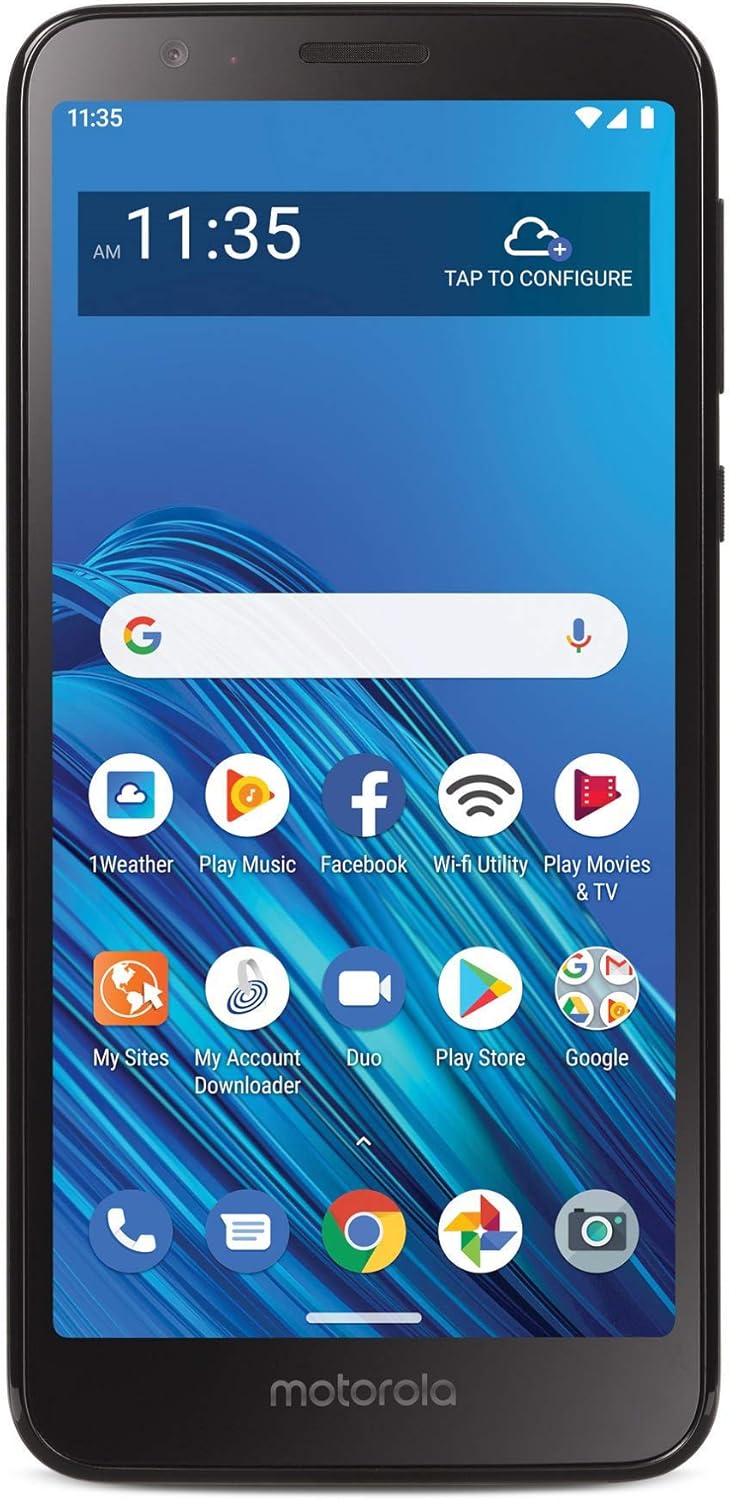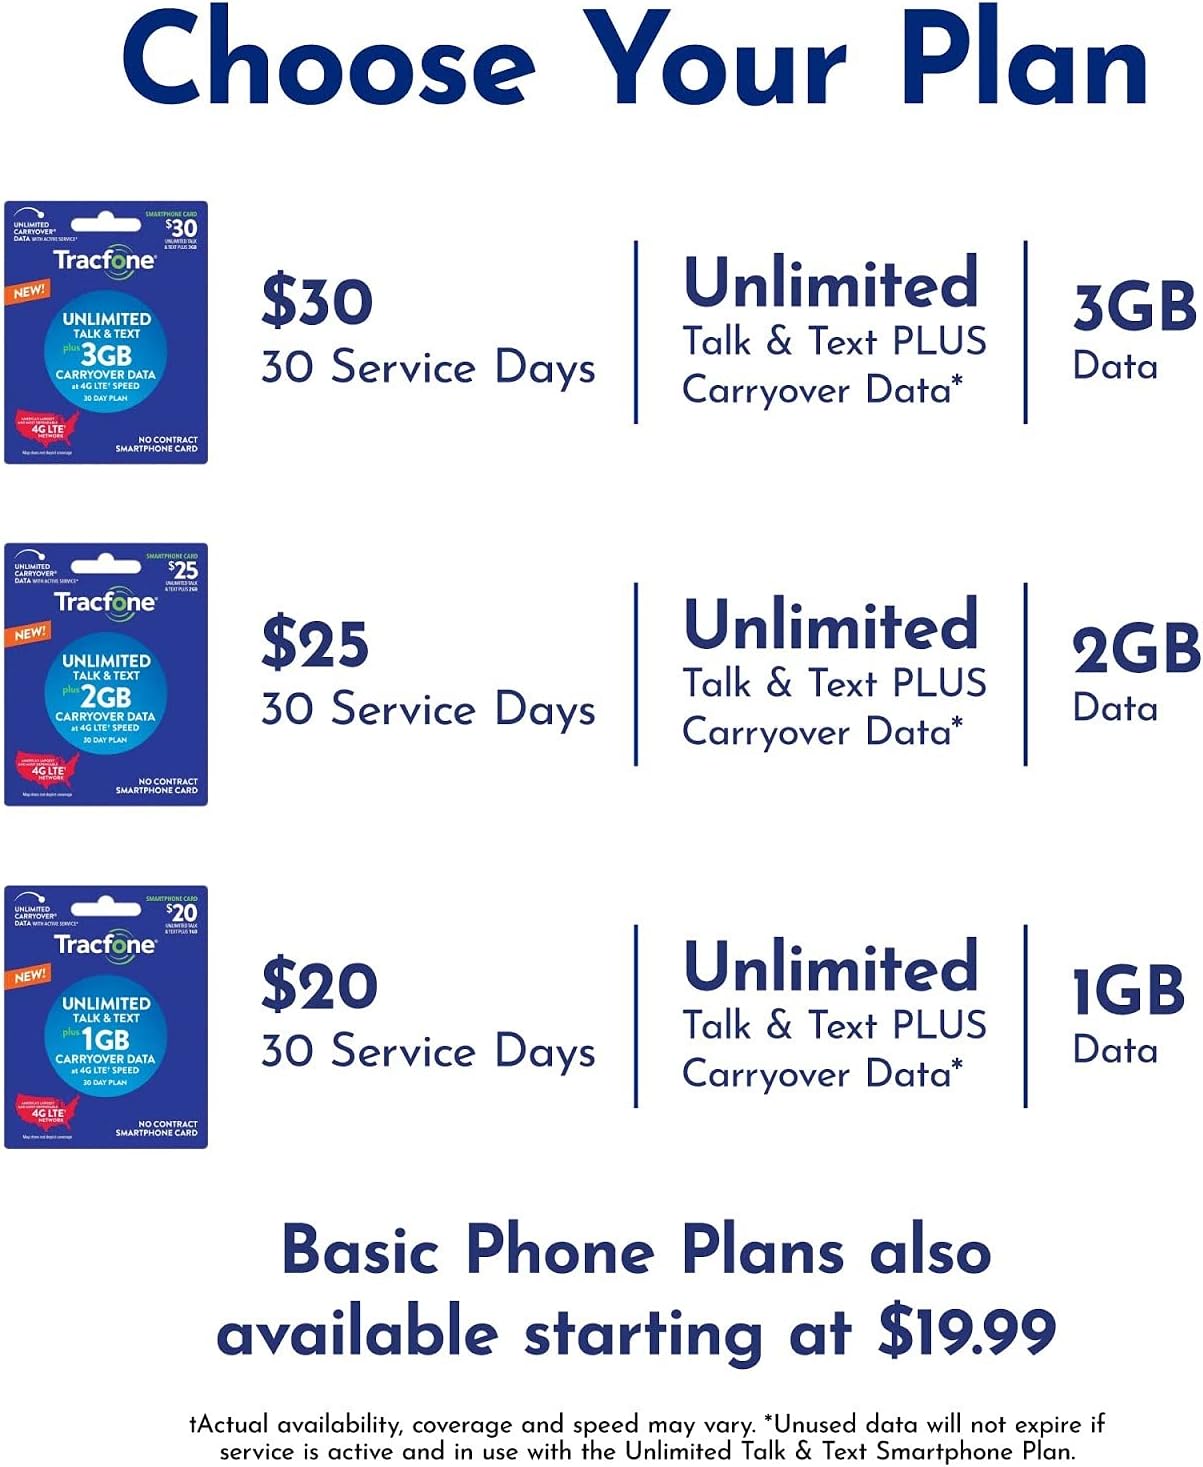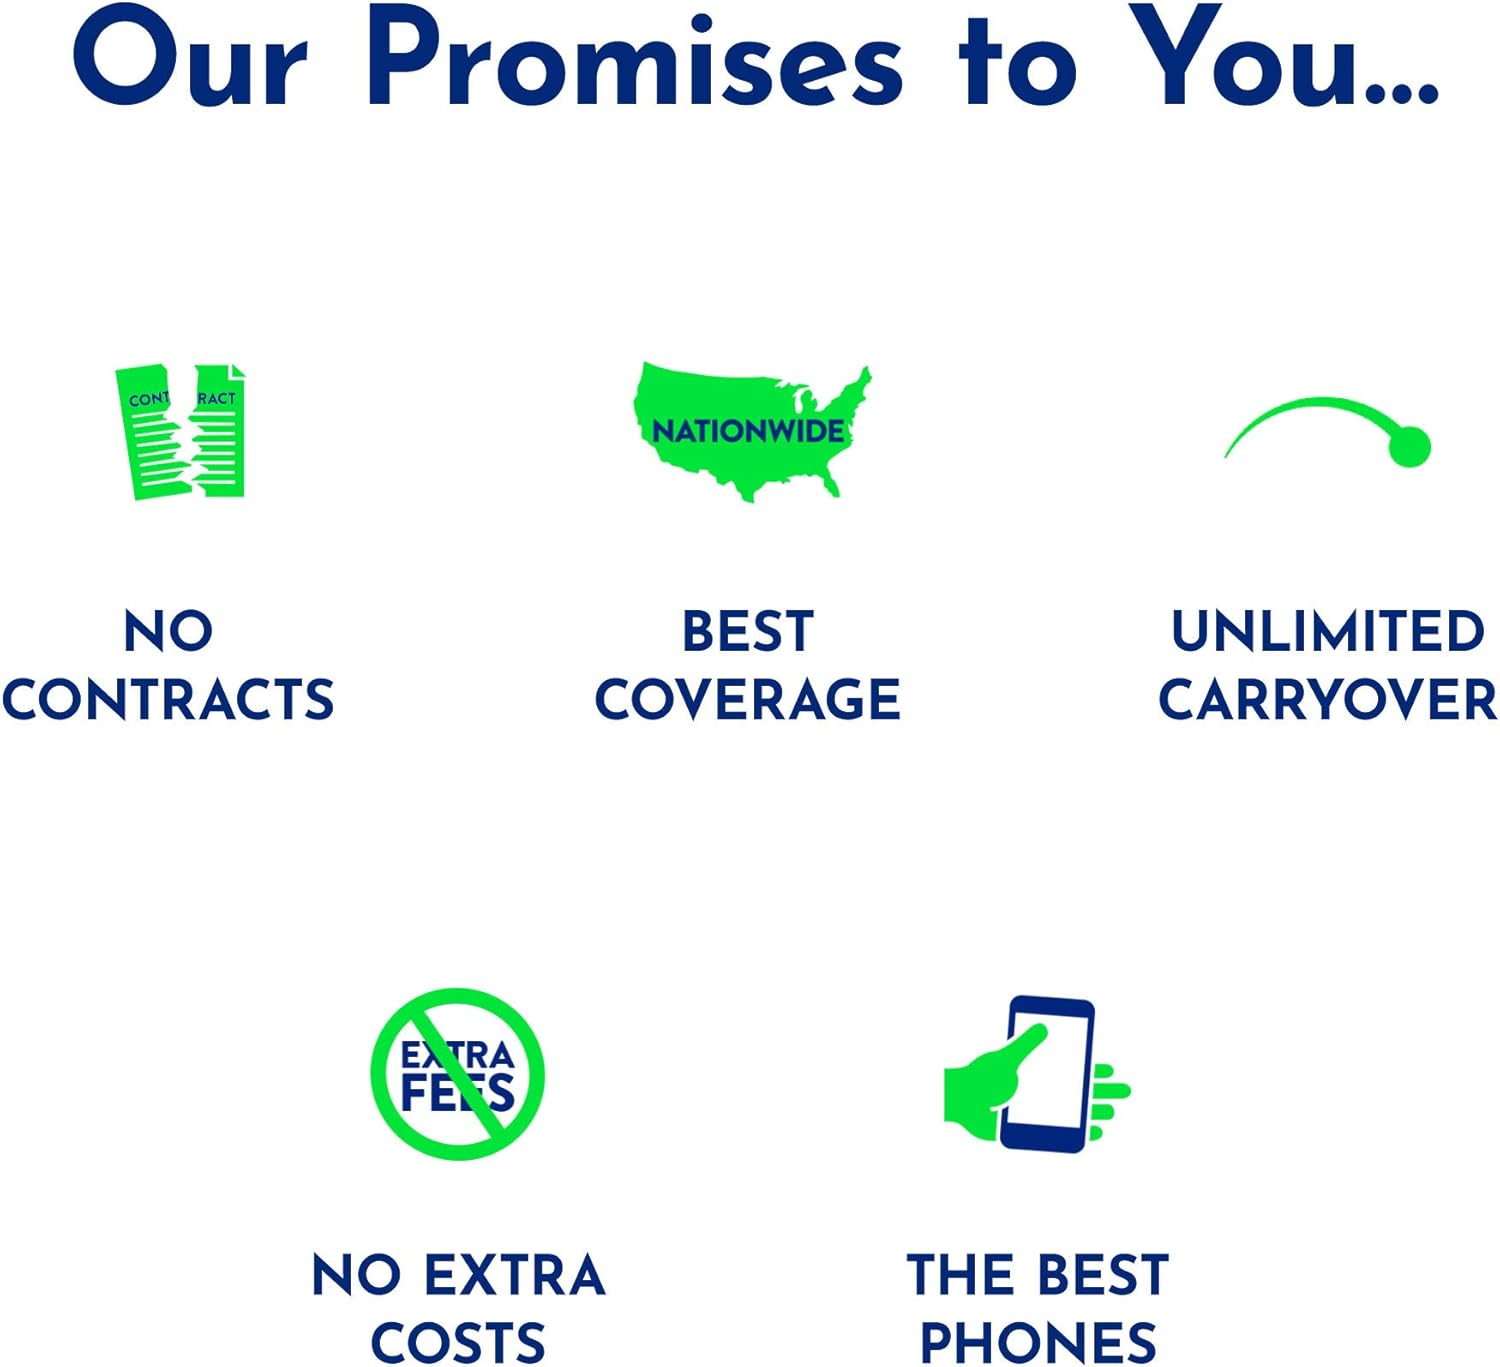
TracFone Motorola Moto E6 4G LTE Prepaid Smartphone (Locked) - Black - 16GB - Sim Card Included - CDMA
Category: Cell Phones & Accessories
Meet Moto E6 See more and scroll less on a 5 5" Max Vision HD+ display Go all day on a single charge Enjoy lag-free performance while playing games and watching videos Capture crystal clear photos and boost the quality of your selfies Plus get more from your phone With the new Android pie OS and simply do more with Moto Experiences that make it easier to use Moto E6 For big fun it’s a small price to pay.
Features: CARRIER: This phone is locked to Tracfone, which means this device can only be used on the Tracfone wireless network. | 5.5" Max Vision HD Display; 1.4GHz Octa-Core Processor; Android 9 Oreo; 3,000mAh Battery; Moto Actions | 13MP Rear Camera with LED Flash/5MP Front-Facing Camera with Screen Flash; Internal memory 16GB supports Micro SD memory card up to 256GB (not included); 2GB RAM | 4G LTE; Wi-Fi Connectivity – 802.11 b/g/n; Bluetooth 4.2 wireless technology; Accelerometer; Exclusive Moto Experiences